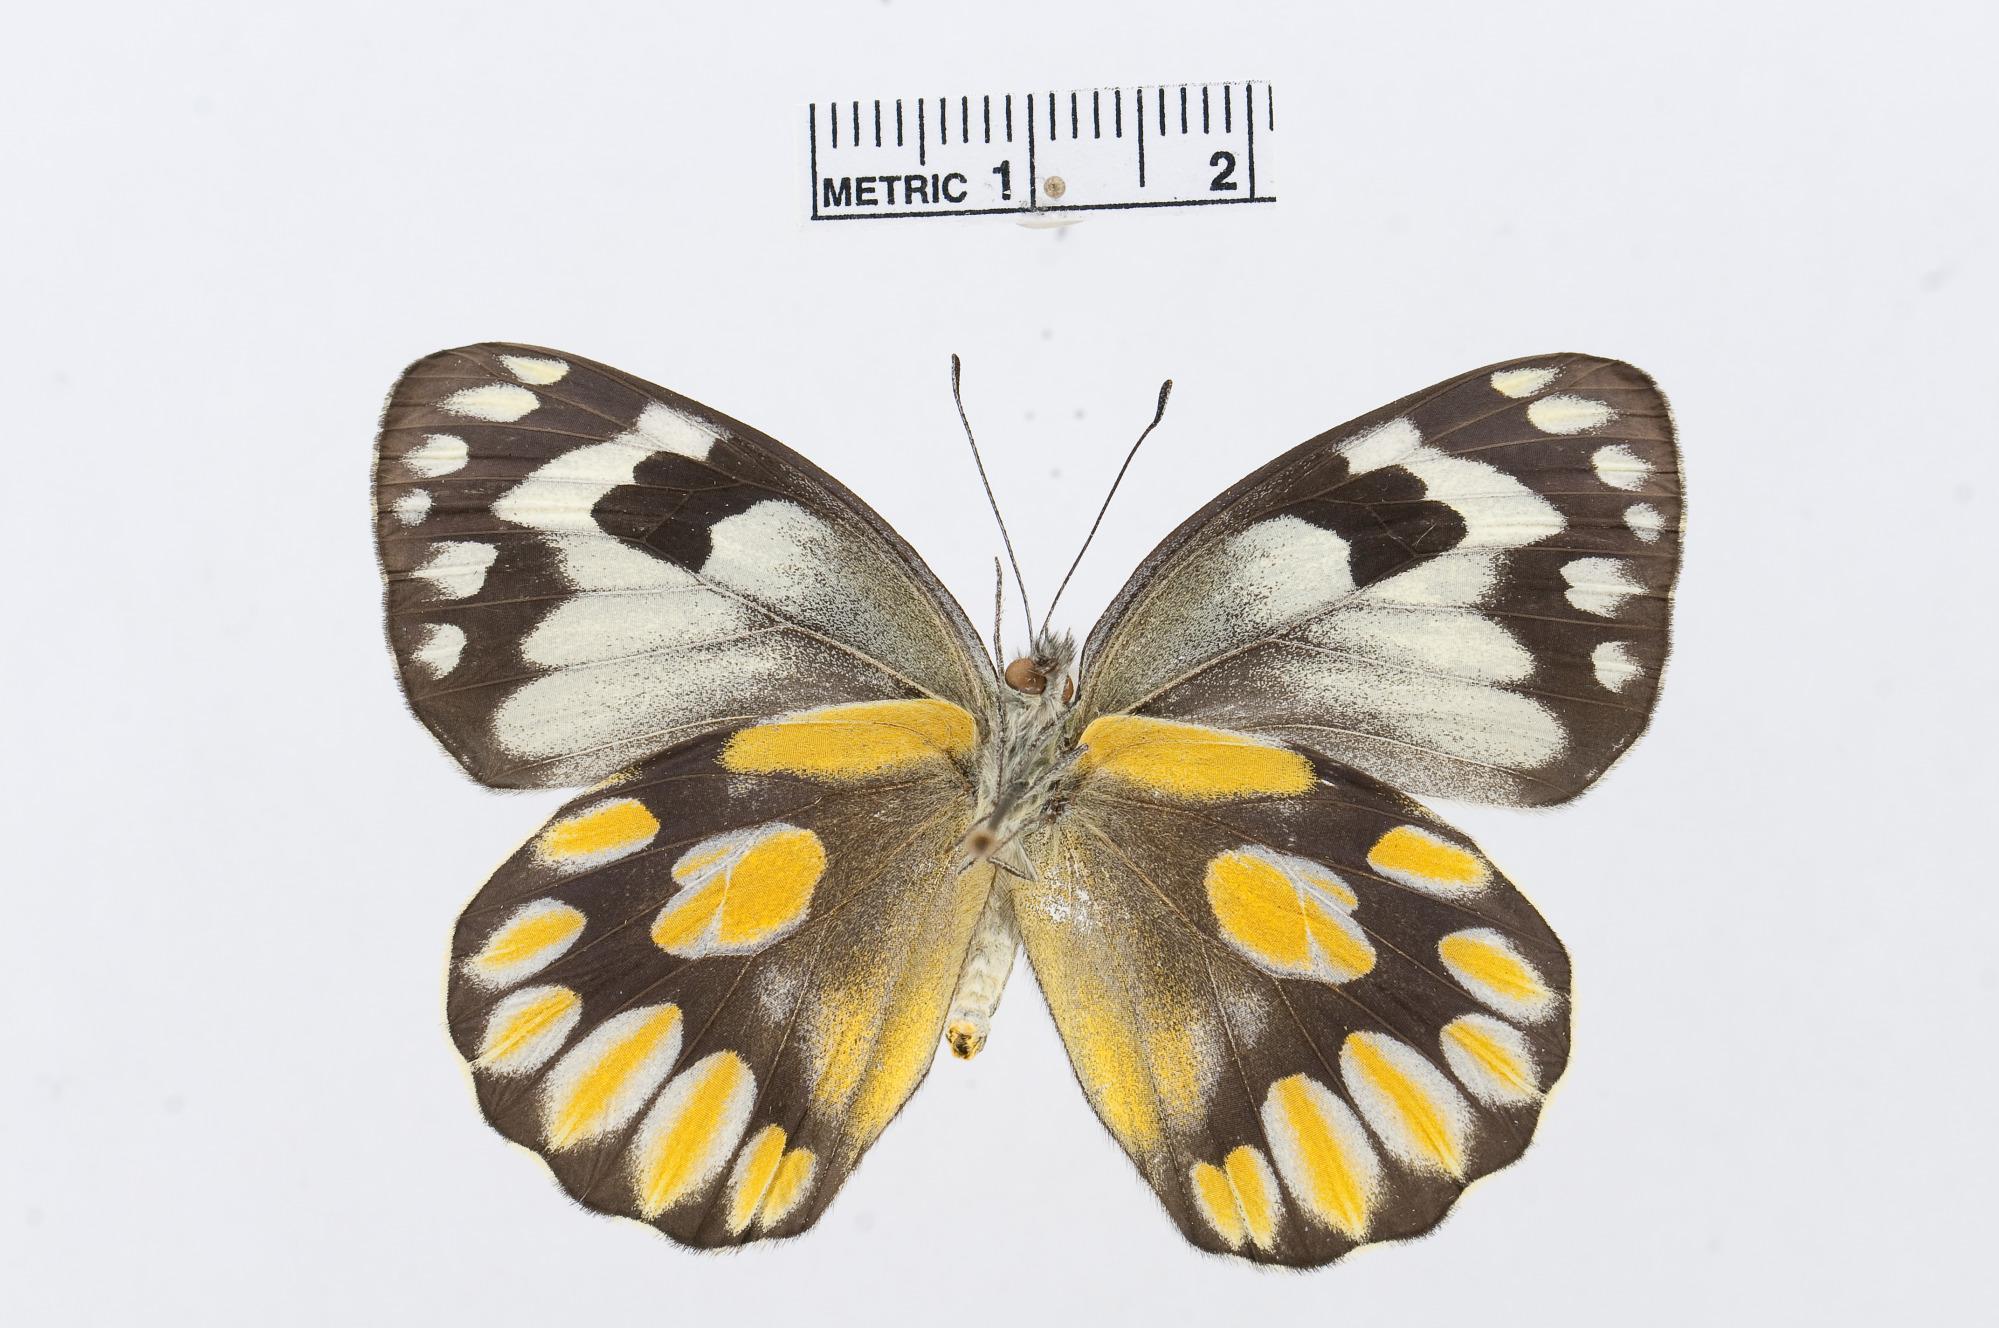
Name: Delias shirozui
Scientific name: Delias shirozui
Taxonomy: Animalia, Arthropoda, Hexapoda, Insecta, Lepidoptera, Pieridae, Pierinae